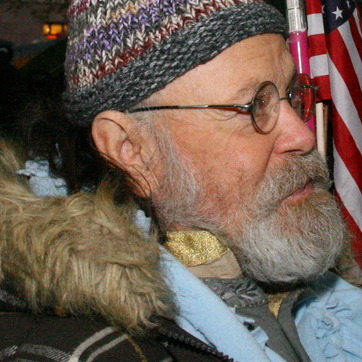
Material: hair